Jerry Douglas (director)

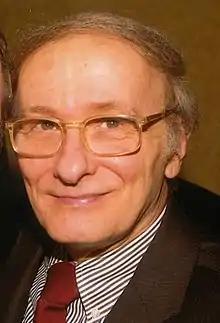

Jerry Douglas (November 15, 1935 – January 9, 2021) was an American film director and screenwriter, notably of gay pornographic films, as well as a novelist, playwright, and theatre director. He wrote and directed the play "Tubstrip", which appeared on Broadway in 1974, starring Casey Donovan. His cinematic work won numerous adult film industry awards, and he was inducted into the Grabby Awards Hall of Fame and the GayVN Awards Hall of Fame.